Chiang Kai-shek

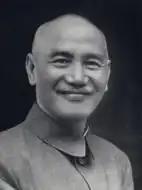
Official portrait, 1955

Chiang Kai-shek (31 October 18875 April 1975) was a Chinese politician, revolutionary, and general who led the Republic of China (ROC) from 1928 until his death in 1975. His government was based in mainland China until it was defeated in the Chinese Civil War by the Chinese Communist Party (CCP) in 1949, after which he continued to lead the Republic of China on the island of Taiwan. Chiang served as leader of the Nationalist Kuomintang (KMT) party and the commander-in-chief of the National Revolutionary Army (NRA) from 1926 until his death.